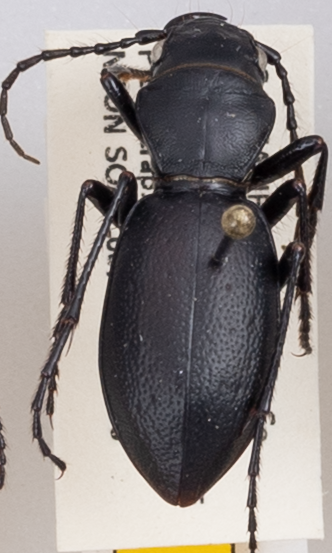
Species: Omus californicus
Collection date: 2019-05-08
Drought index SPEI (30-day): -0.8
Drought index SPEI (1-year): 0.212
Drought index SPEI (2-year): -0.24